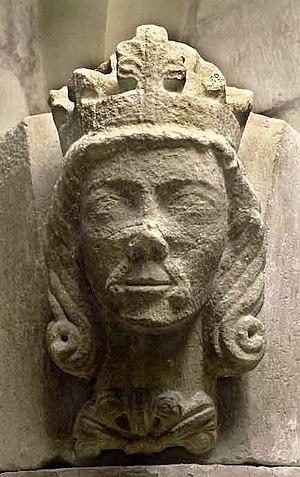
La liste des rois et reines de Suède peut être établie avec certitude à partir d'Éric le Victorieux, qui règne à la fin du Xᵉ siècle. Avant lui, de nombreux rois sont mentionnés dans divers textes, au premier rang desquels les sagas, mais leur historicité est de plus en plus discutable au fur et à mesure que l'on remonte dans le temps. Ces sources font remonter la royauté suédoise jusqu'aux dieux de la mythologie nordique Freyr, Njörd et Odin.
Valdemar Iᵉʳ, né en 1239 et mort le 26 décembre 1302 au château de Nyköping, fut roi de Suède de 1250 à 1275.